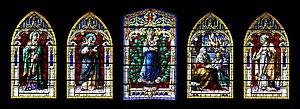
Vitraux de la cathédrale de Santa Ana, à Las Palmas de Gran Canaria, dans les Canaries. De gauche à droite